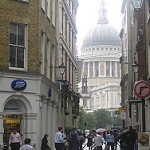
Scene: Outdoor